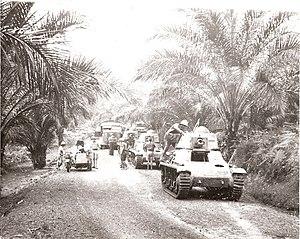
Les chars Hotchkiss H39 de Volvey pendant la campagne du Gabon
Le 501ᵉ régiment de chars de combat est une unité de chars, créée le 13 mai 1918, qui s'est illustrée durant les deux conflits mondiaux et en Indochine entre 1945 et 1946 avec un escadron de marche.
La 342ᵉ compagnie autonome de chars de combat est une unité de l'armée française formée en mars 1940 faisant partie du corps expéditionnaire français en Norvège. Une partie de ses hommes passeront en juin 1940 dans la France Libre créant la 1ʳᵉ compagnie autonome de chars de combat.
Le Hotchkiss H35 ou Char léger modèle 1935 H est un char léger français fabriqué à partir de 1935. Deux autres versions mieux motorisées seront lancés en 1938 et 1939 : les Hotchkiss H38 et Hotchkiss H39.